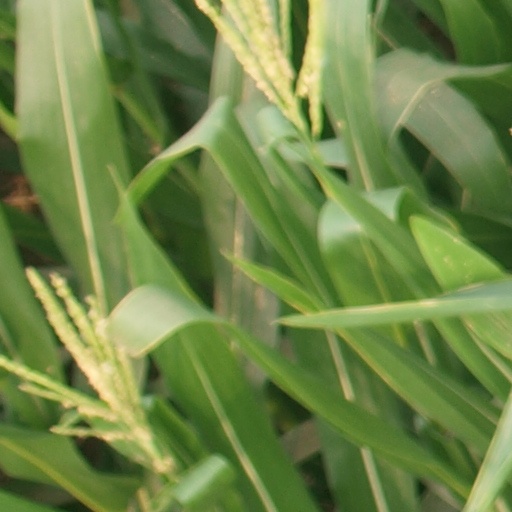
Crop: maize; corn